St Helier, London

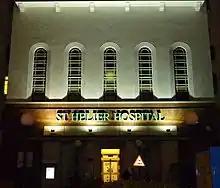
The art deco entrance of St Helier Hospital floodlit at night

The estate was named in honour of Lady St Helier, who was an LCC Alderman from 1910 to 1927. It was the second largest (after the Becontree-Dagenham estate) of a series of 'out-county' cottage estates and was based on the Garden City ideas of Ebenezer Howard. The area had previously consisted largely of lavender fields, the last remnants of the famous Mitcham lavender industry.